Étienne Félix d'Henin de Cuvillers

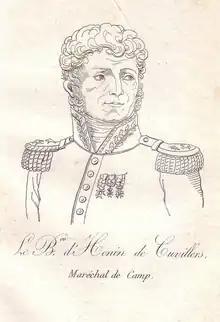
Étienne Félix d'Henin de Cuvillers

Étienne Félix d'Henin de Cuvillers (1755–1841) was a French magnetizer and an early practitioner of mesmerism as a scientific discipline. He's best known for coining the term hypnotism.